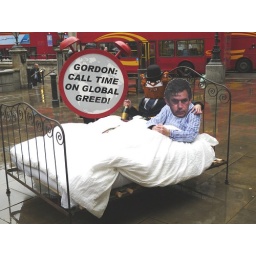
Gordon Brown in bed with a fat cat outside the Bank of England